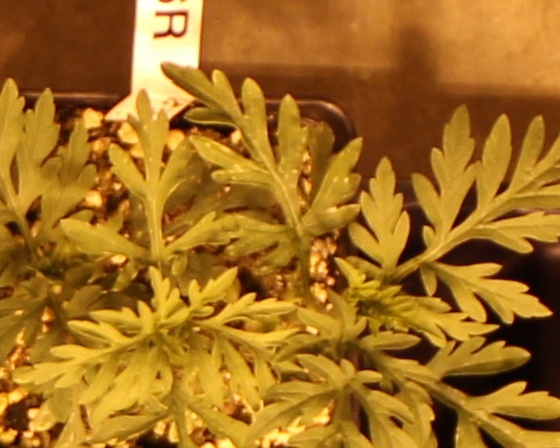
Label: Ragweed